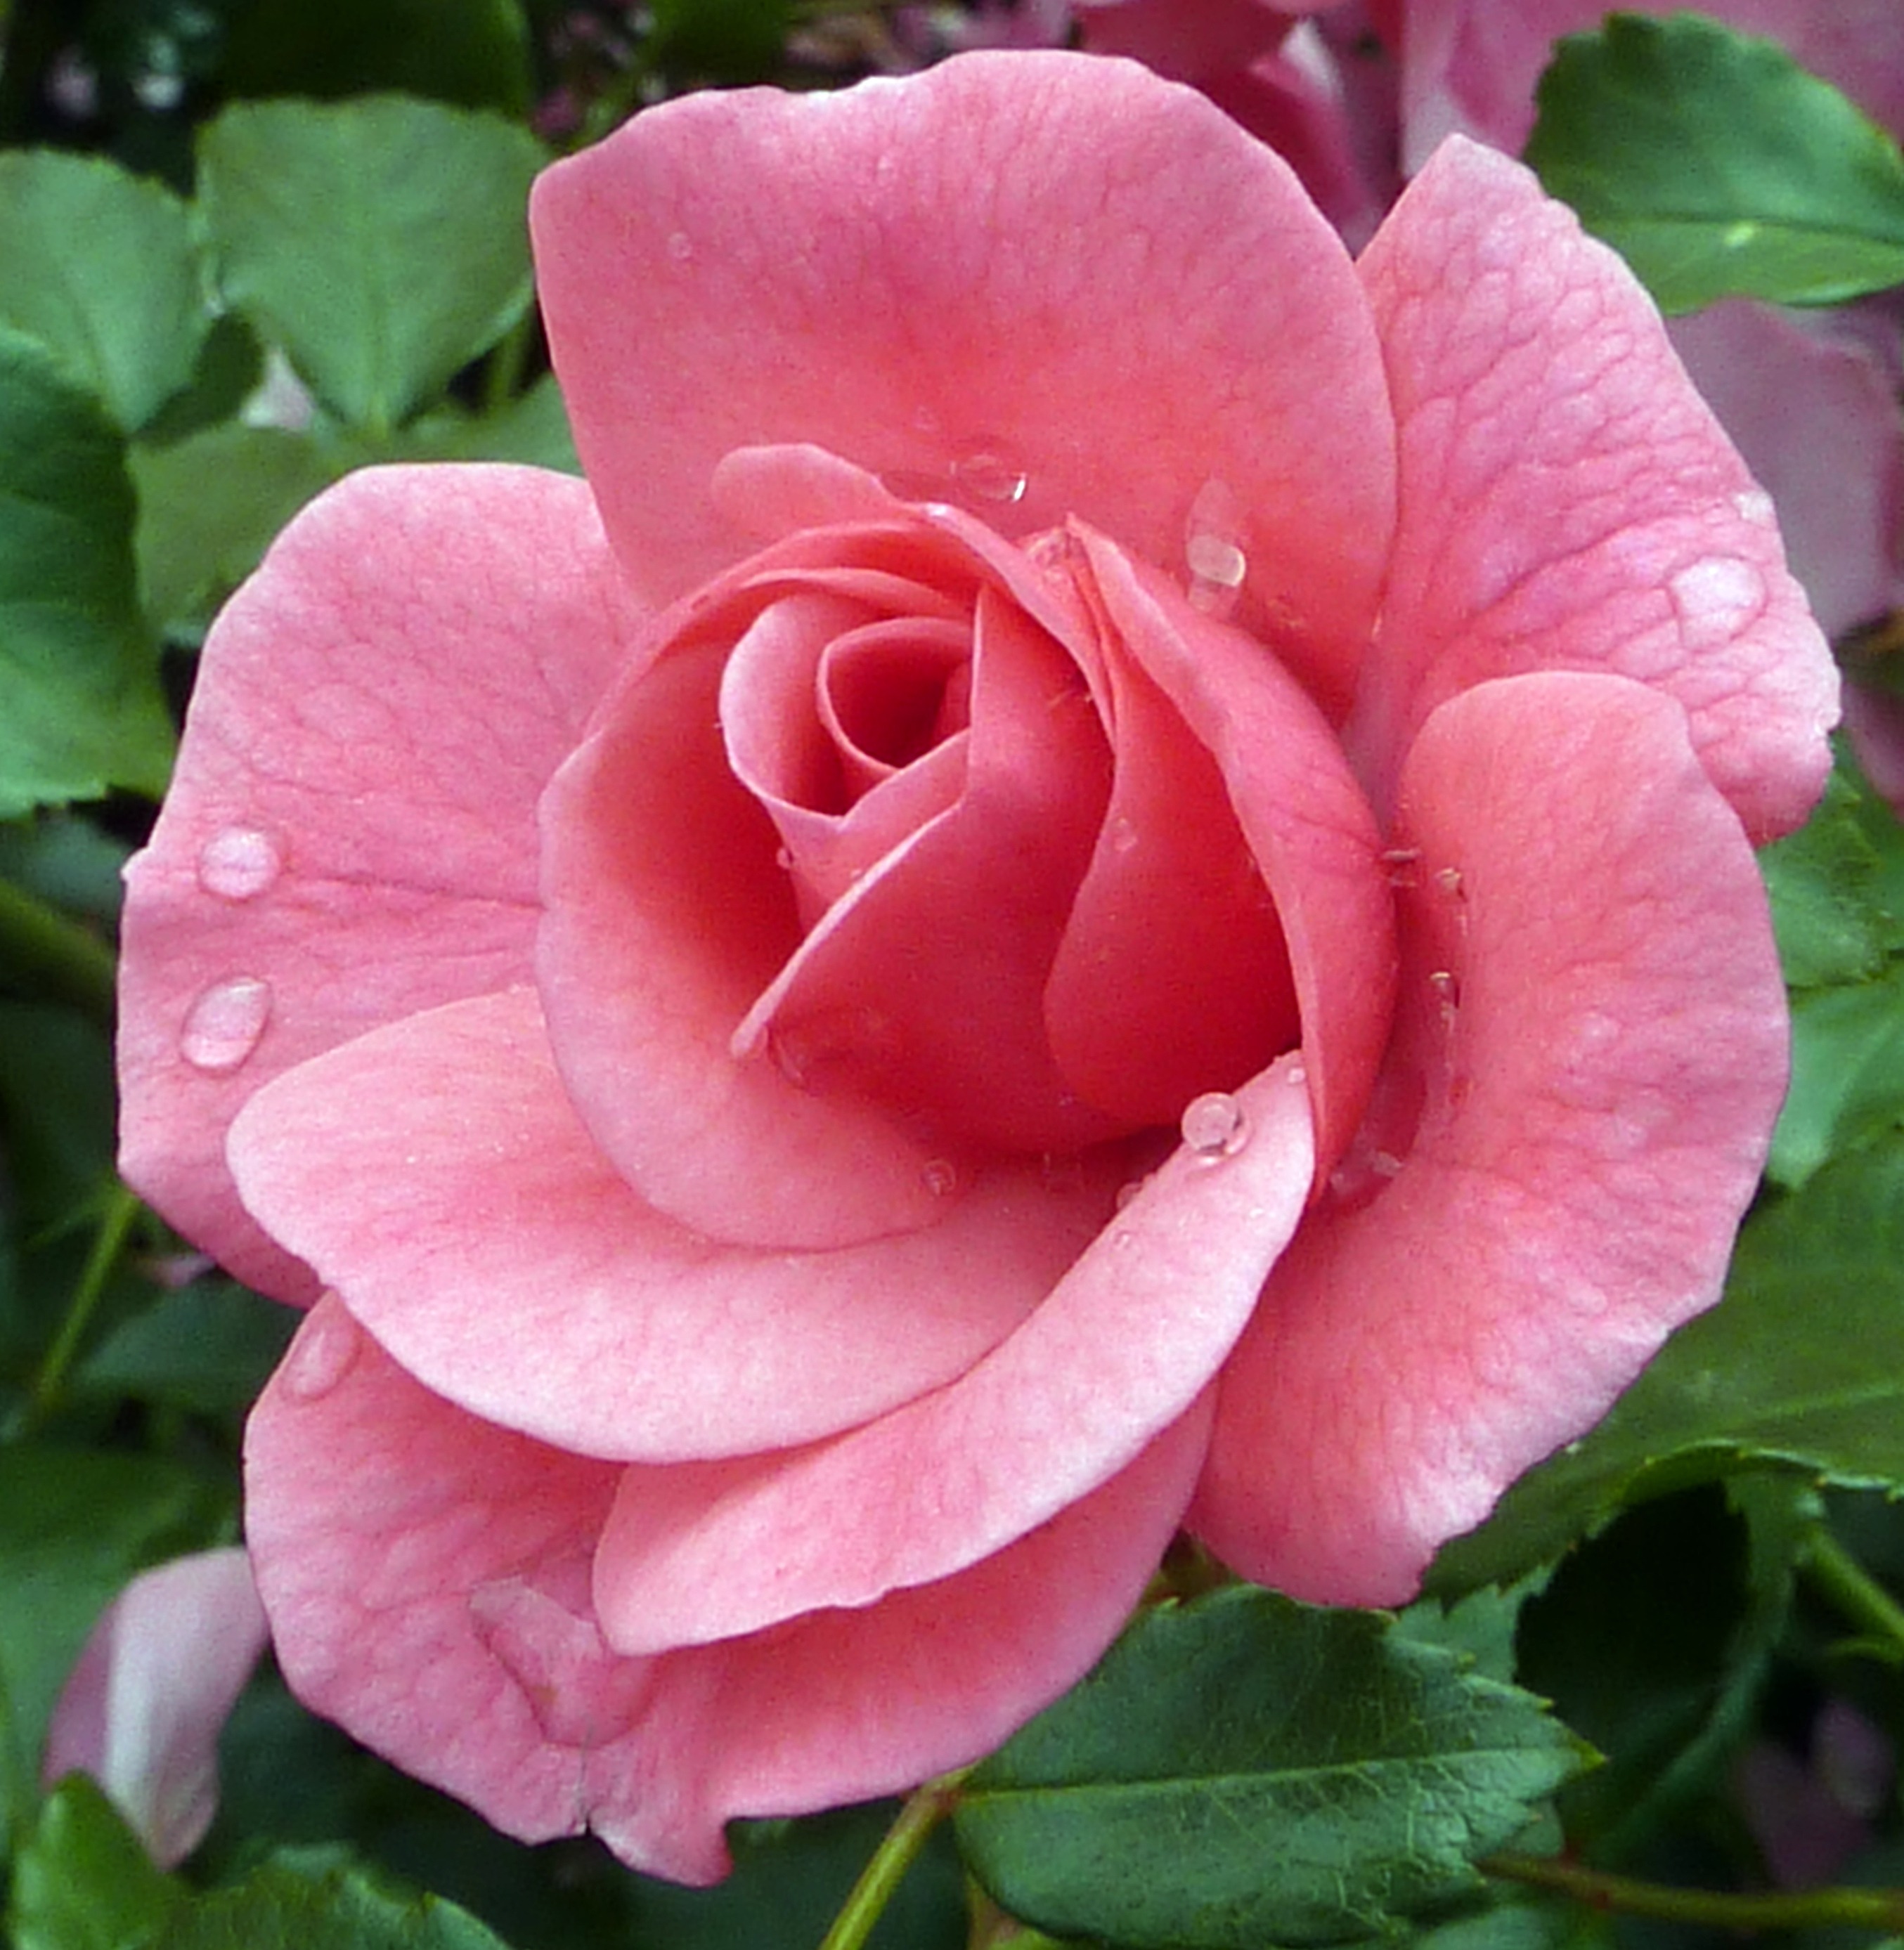
nature, plant, flower, petal, rose, pink, floribunda, rose blooms, flowering plant, garden roses, rose family, annual plant, land plant, rosa centifolia